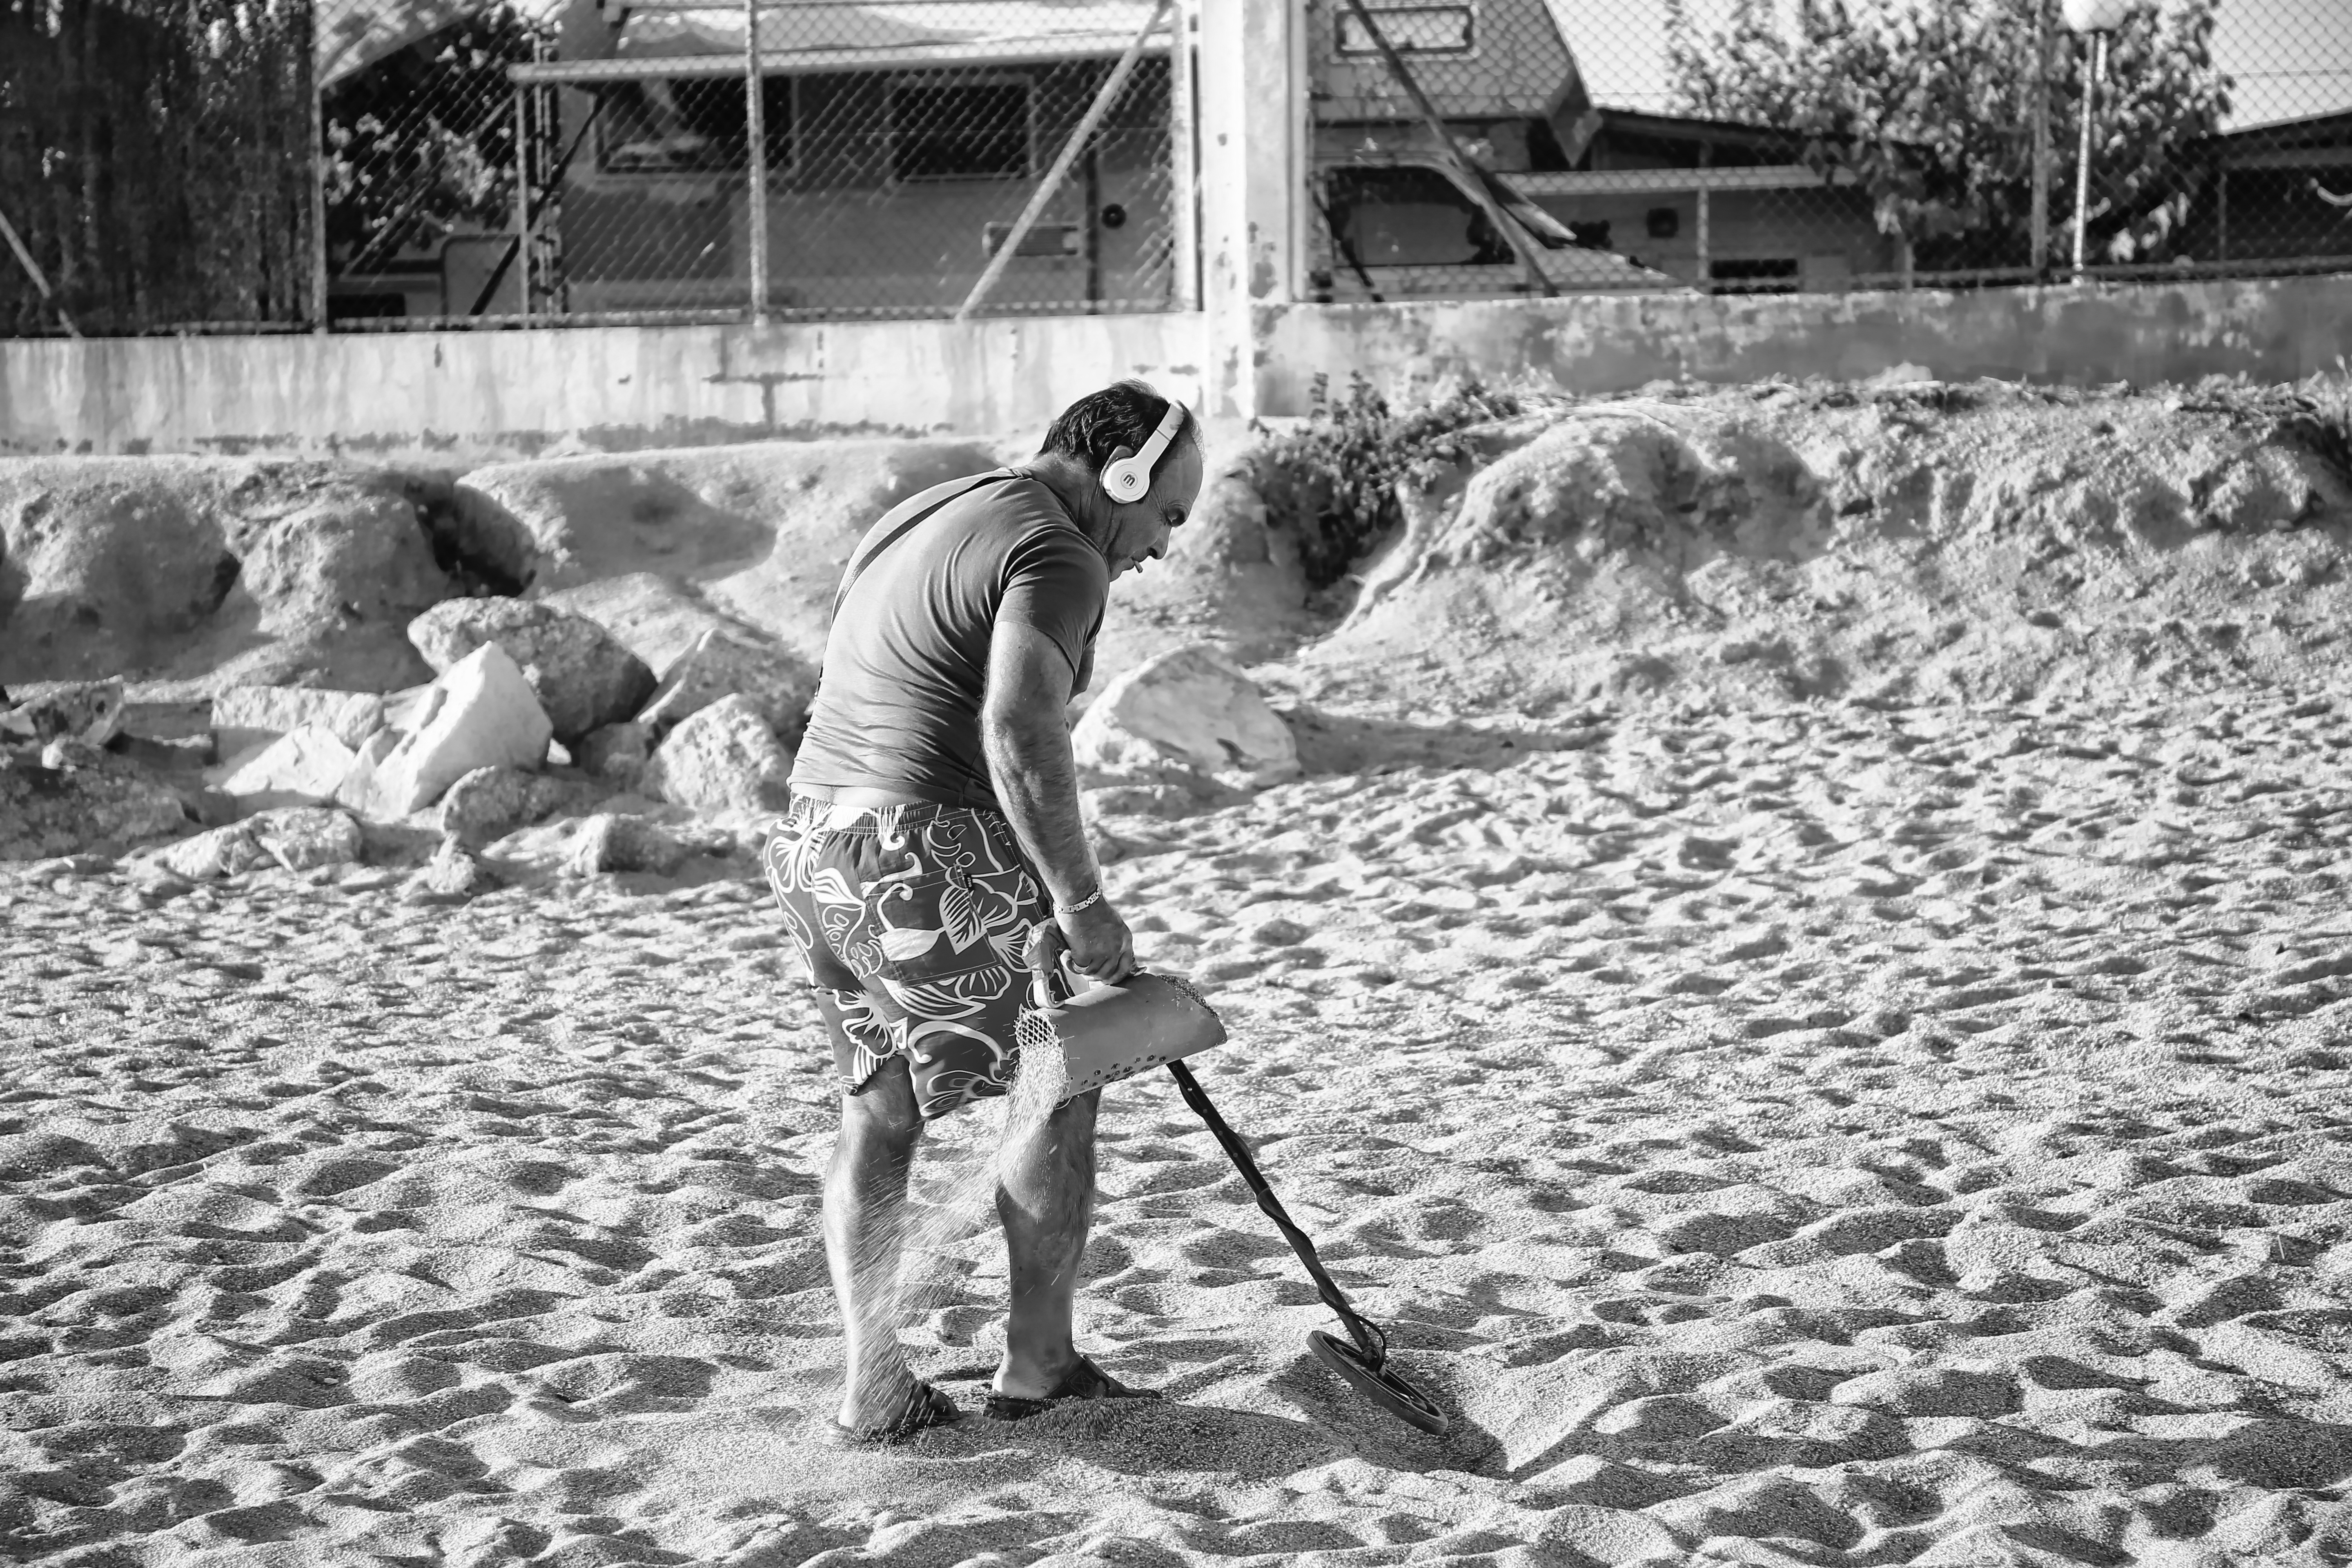
man, beach, sand, black and white, people, seaside, monochrome, photograph, image, sandy beach, treasure, monochrome photography, sounder